Kempe Gowda I

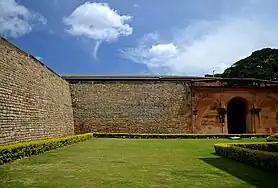

Kempe Gowda built a red fort with eight gates and a moat surrounding it. Inside the fort two wide roads ran from North to South and East to West. The other roads were made parallel or perpendicular to them. On an auspicious moment fixed by an astrologer, Kempe Gowda harnessed the bullocks to the ploughs at the central Doddapete square, at the junction of Doddapete (Avenue Road) and Chikka pete, got the ground ploughed and worked the four main streets running in four directions. One ran from Halasoor (Ulsoor) Gate to Sondekoppa Road from East to West, and another from Yelahanka Gate to the Fort running from North to South. These roads are the present Nagarthapete and Chikka pete; and Doddapete respectively. The streets and the Blocks were demarcated for the purpose they were meant, like for business or residences etc. Streets of Doddapete, Chikkapete, Nagartha-pete were for marketing of general merchandise; Aralepete (Cotton pet), Tharagupete, Akki pete, Ragipete, Balepete etc. were for marketing of commodities like cotton, grain, rice, ragi, and bangles respectively: kurubarapete, Kumbara-pete, Ganigarapete, Upparapete etc. were for trades and crafts, and residences of Kuruba, Kumbara, Ganiga, Uppara castes respectively and similar petes' (Blocks). Halasoorpete, Manava-rthepete, Mutyalapete (Ballapurapete) etc. were meant for other groups of the society. The Agraharas were for the priests and learned classes. He got skilled artisans and craftsmen from the neighboring as well as far off places and got them settled so that they could pursue their vocations.